Docker, Cumbria

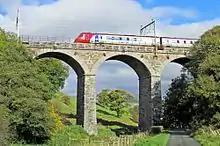
The Docker Viaduct on the West Coast Main Line

On 24 February 2007 the 17:15 Virgin train travelling from London Euston to Glasgow Central was derailed 2 miles from Docker near the village of Grayrigg. Several carriages were turned on their side. Cumbria Ambulance service were alerted to the crash at 8.16 pm near Little Docker Cottage. An inquiry found the "immediate cause" of the Grayrigg derailment was a "degraded and unsafe" set of points known as Lambrigg 2B. The train was reported to have lurched side to side in "a very dramatic way"; the train then careered down an embankment, killing 84-year-old Margaret Masson and injuring 22 others. As the rear of the train was crossing the Docker Viaduct, the front of the train was derailed, just beyond the bridge. Thermal imagery equipment was used to detect any trapped survivors. Following the crash, the points that caused the derailment were removed and the line is now welded continuously including the segment on the Docker Viaduct.